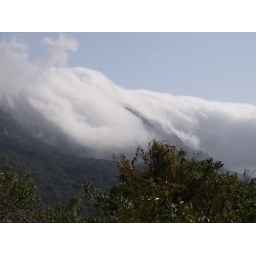
clouds rolling over Table mountain